Print Wikipedia

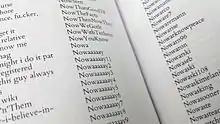
Wikipedia page from Contributor Appendix (detail)

From February 24 to May 21, 2016, it was exhibited inside the Charles Trumbull Hayden Library on the Arizona State University Tempe campus, adjacent to the library's conventional encyclopedia section.